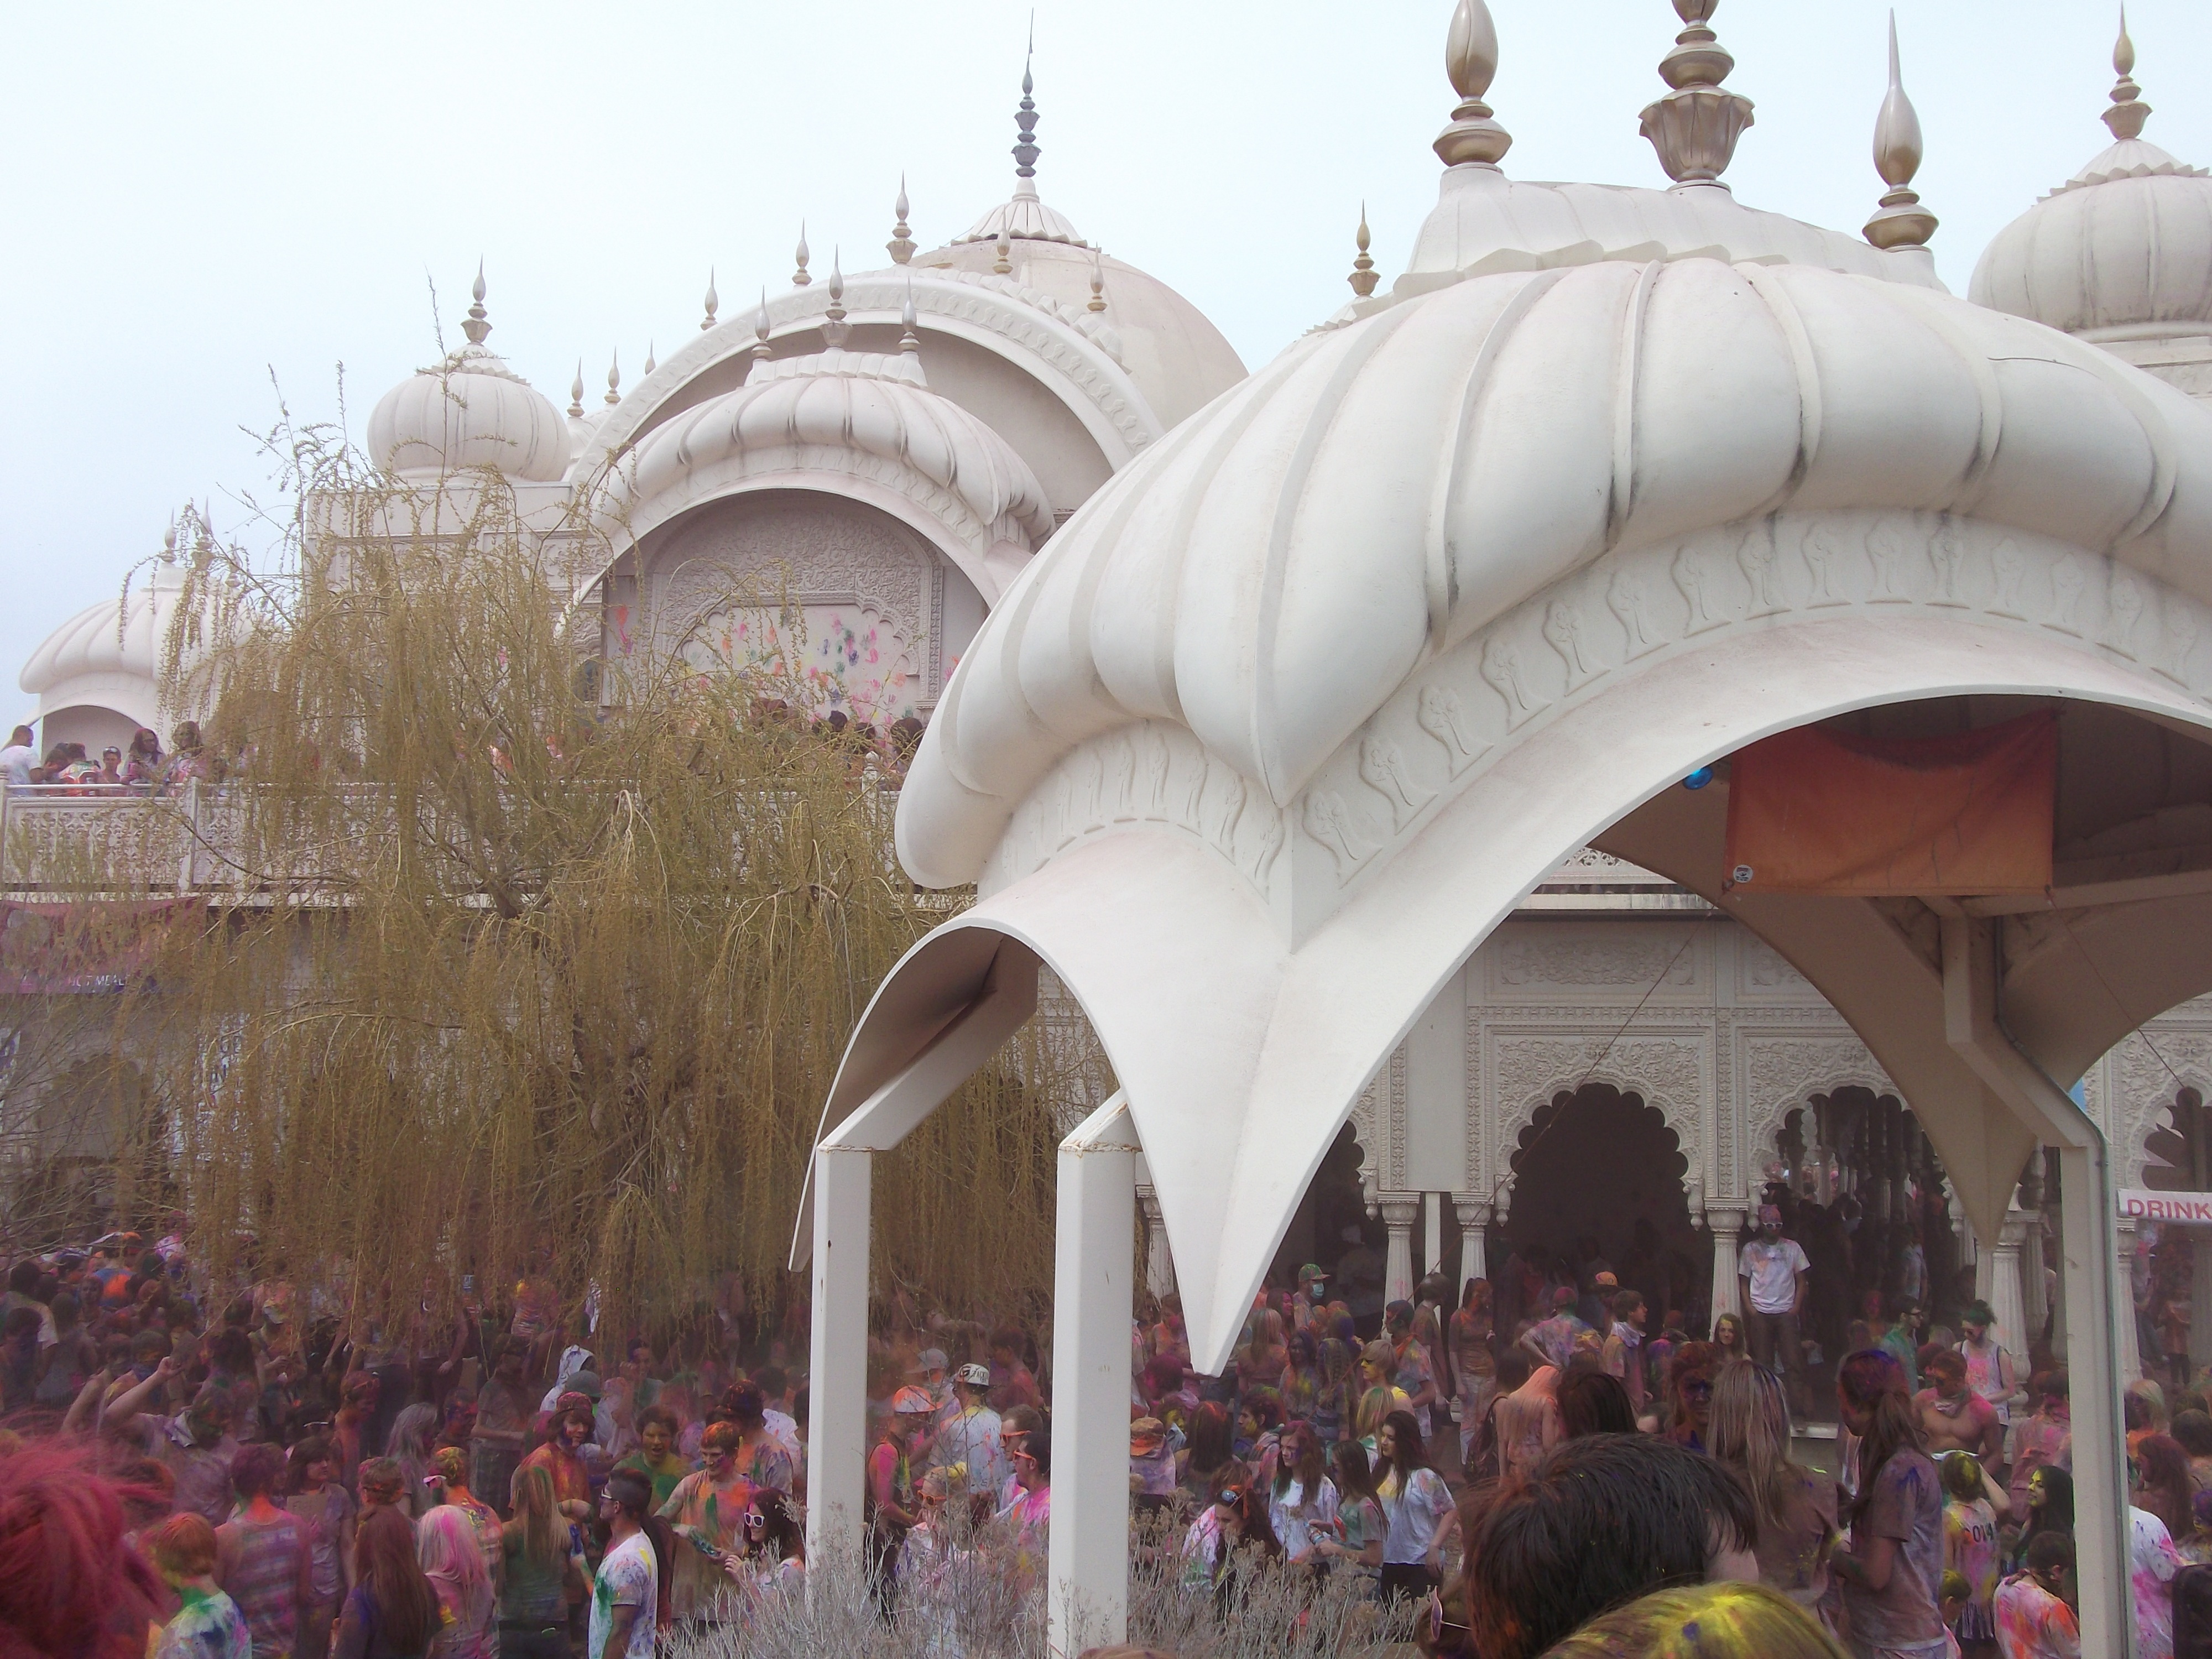
flower, crowd, arch, amusement park, color, asia, colorful, colors, temple, indian, traditional, holi, krishna